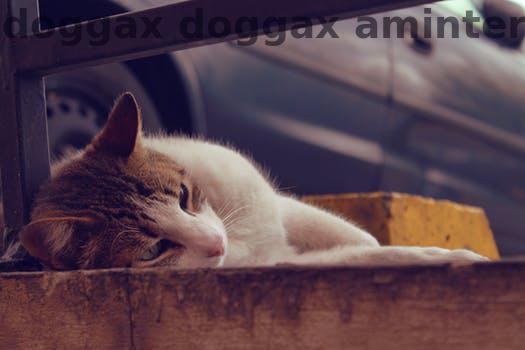
Label: Watermark